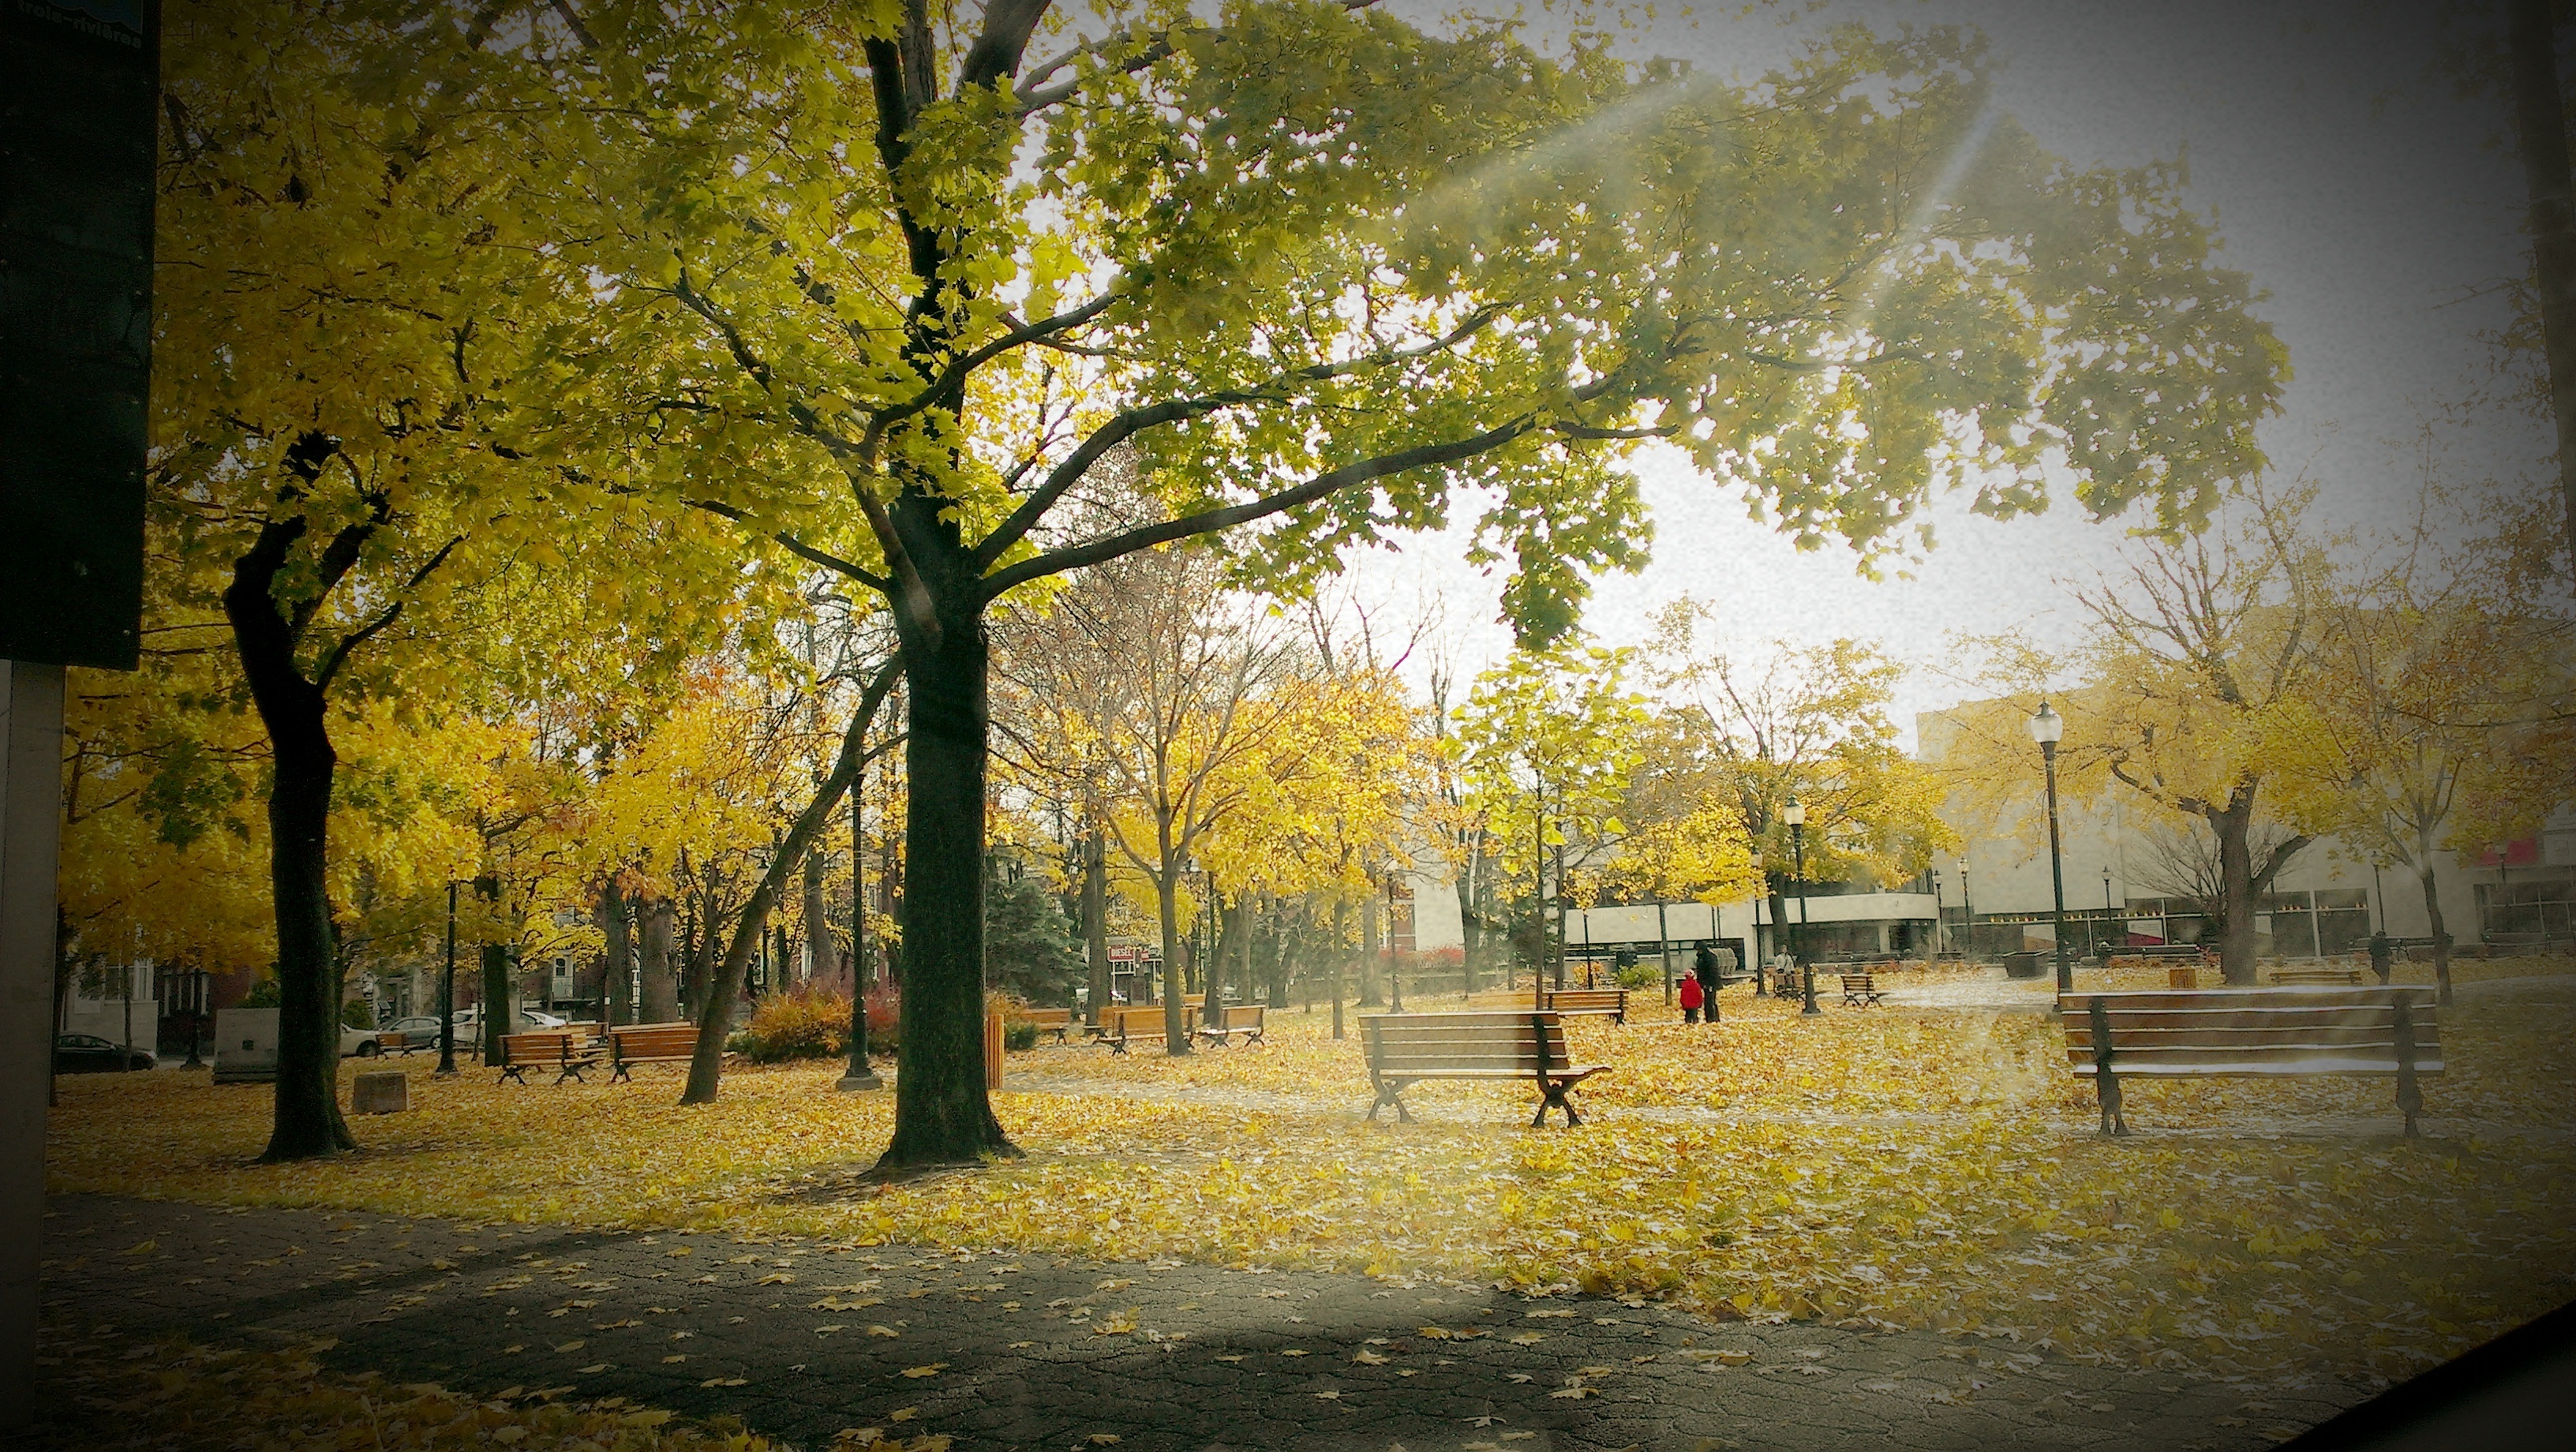
tree, light, plant, sun, sunlight, morning, leaf, fall, evening, reflection, natural, autumn, park, yellow, season, woody plant